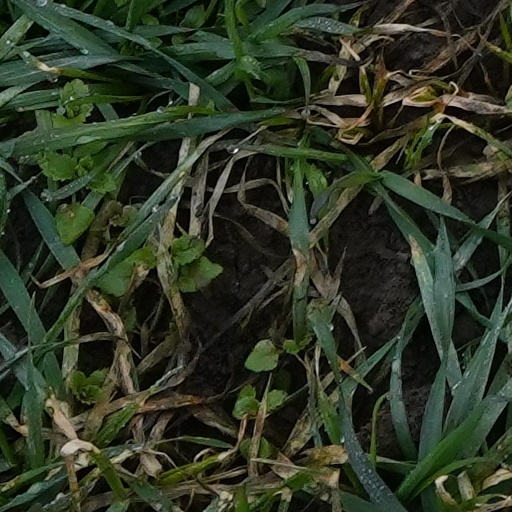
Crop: wheat